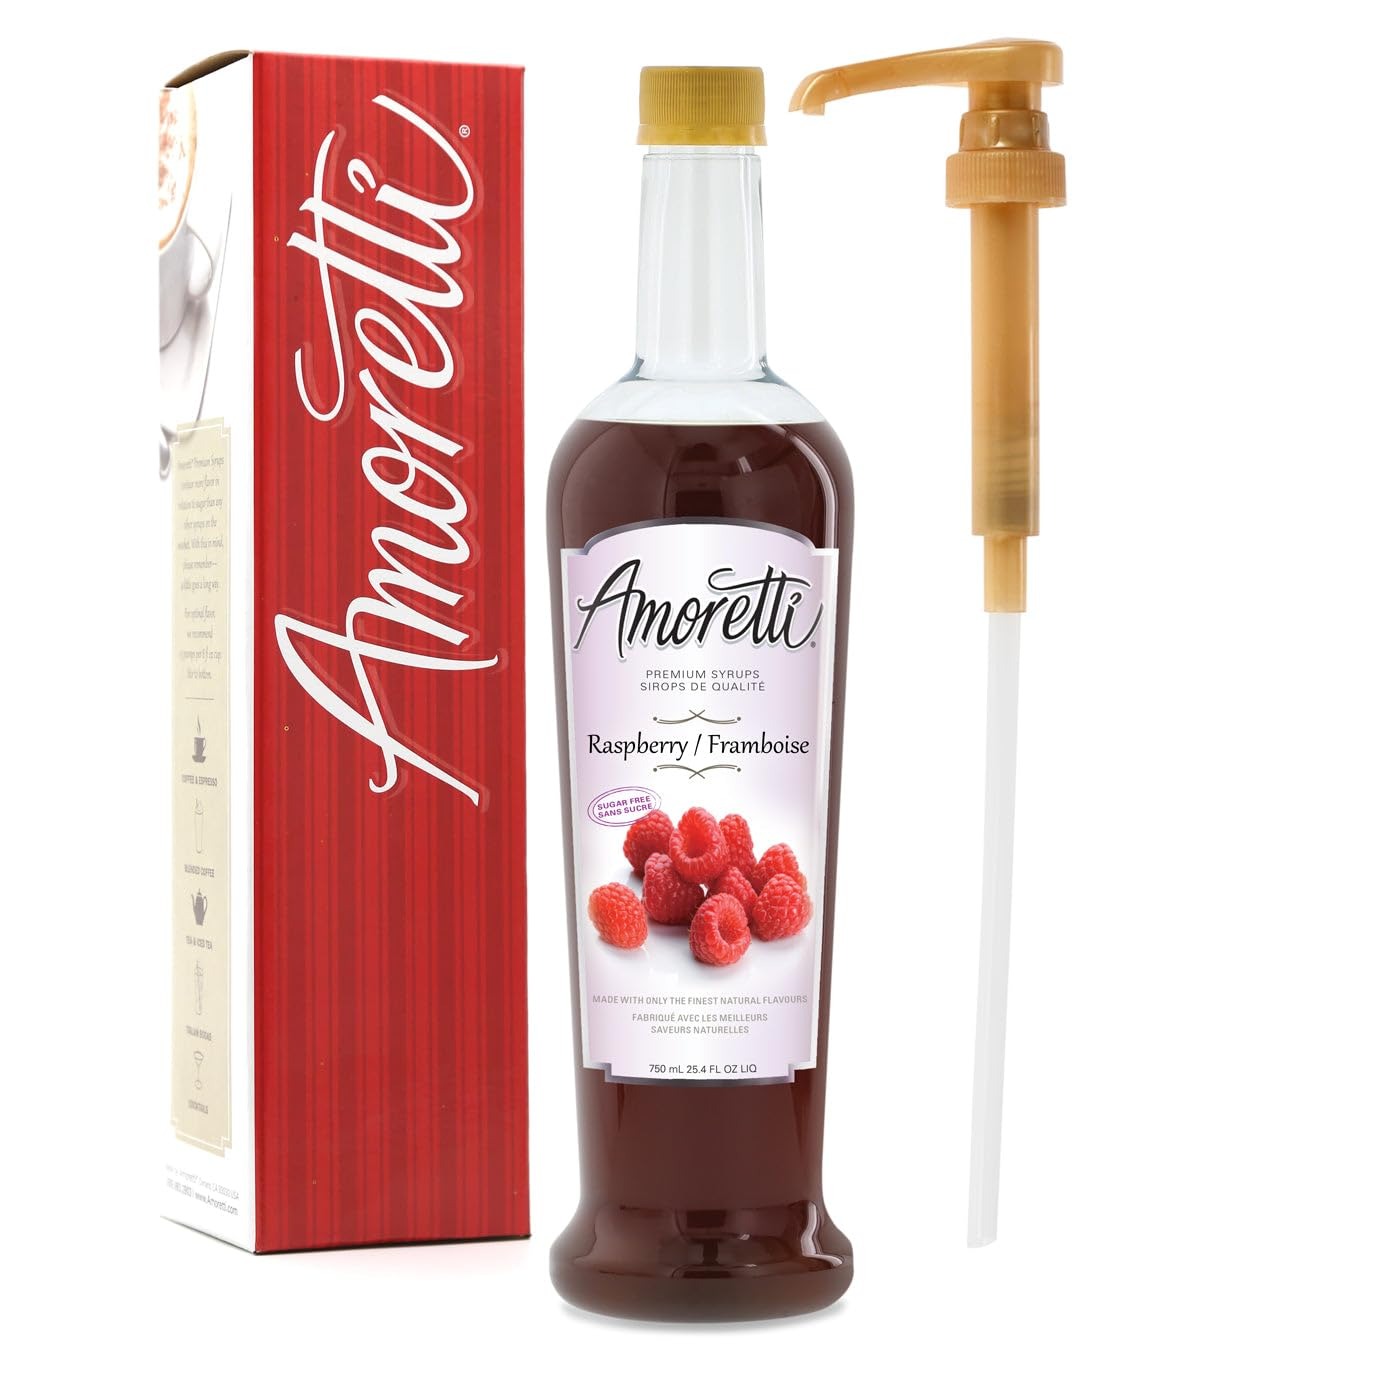
Item Name: Amoretti - Sugar Free Raspberry Syrup, 94 Servings Per Bottle (750 ml), with Pump for Flavoring Coffees, Cocktails, and other Beverages, Gluten Free, GMO/GEO Free, Preservative Free
Bullet Point 1: INCREDIBLE VERSATILITY: Our premium syrups are ideal for flavoring coffee, cocktails, sodas, teas, iced teas, milkshakes, desserts, and so much more.
Bullet Point 2: SPECIFICATIONS: No artificial flavors, no preservatives, no artificial sweeteners, gluten-free, GMO/GEO free, and Kosher Pareve.
Bullet Point 3: LOWEST COST PER SERVING & BEST VALUE: Our super-concentrated premium syrups have over 3x the number of servings than other syrups on the market.
Bullet Point 4: HIGHEST QUALITY: We use only the finest and freshest ingredients to deliver delicious natural flavors in each pump.
Bullet Point 5: SHELF-STABLE & CONVENIENT: Stays fresh even after opening, no refrigeration needed. Includes a free pump for effortless pouring.
Product Description: <p>At Amoretti, we craft our Premium Syrups with the finest and freshest ingredients, using proprietary techniques to deliver exceptional natural flavor. Whether you're creating gourmet beverages like coffee, cappuccinos, lattes, teas, milkshakes, cocktails, or mocktails, our syrups are the perfect way to elevate your creations. They’re also ideal for adding a flavorful swirl to ice cream or gelato and make a delectable topping for desserts, waffles, and more. Discover the difference premium ingredients make in every pour!!</p> <p>Made with <b>real fruit flavors</b>, our <b>preservative-free, non-GMO, vegan, and Kosher Pareve</b> formula guarantees a <b>premium taste experience</b> in every sip. Whether you're crafting <i>signature cocktails, refreshing spritzers, or bold-flavored mocktails</i>, Amoretti makes it easy to create <b>vibrant, consistent flavors</b> with every pump.</p> <p>With <b>94 servings per 750 ml bottle</b>, Amoretti offers <b>unmatched value</b> and a <b>low-cost-per-serving</b> compared to other brands. Plus, it's <b>shelf-stable</b>, meaning it stays fresh even after opening—<b>no refrigeration required!</b></p> <p><b>Proudly handcrafted in Southern California</b>, Amoretti Beverage Infusions are the ultimate choice for <i>home bartenders, cafés, restaurants, and professional mixologists</i>. Experience the perfect balance of <b>sweet and tart</b> with <b>Amoretti Beverage Infusion</b>—your go-to flavor booster for every drink!</p>
Value: 25.4
Unit: Fl Oz

Price: 28.94